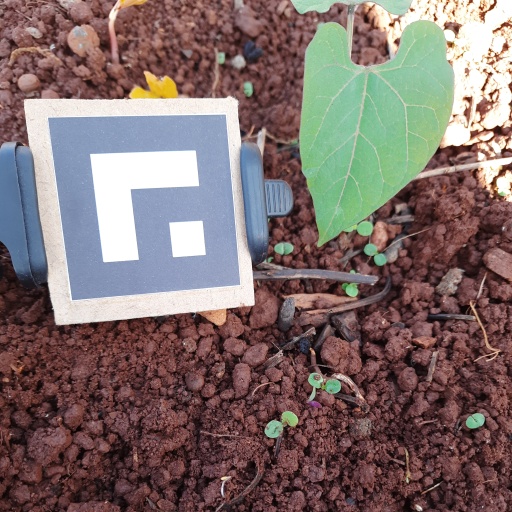
Observations: flat surface, no eating holes, under shade